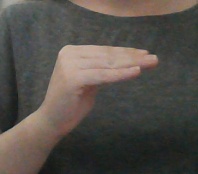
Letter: haa